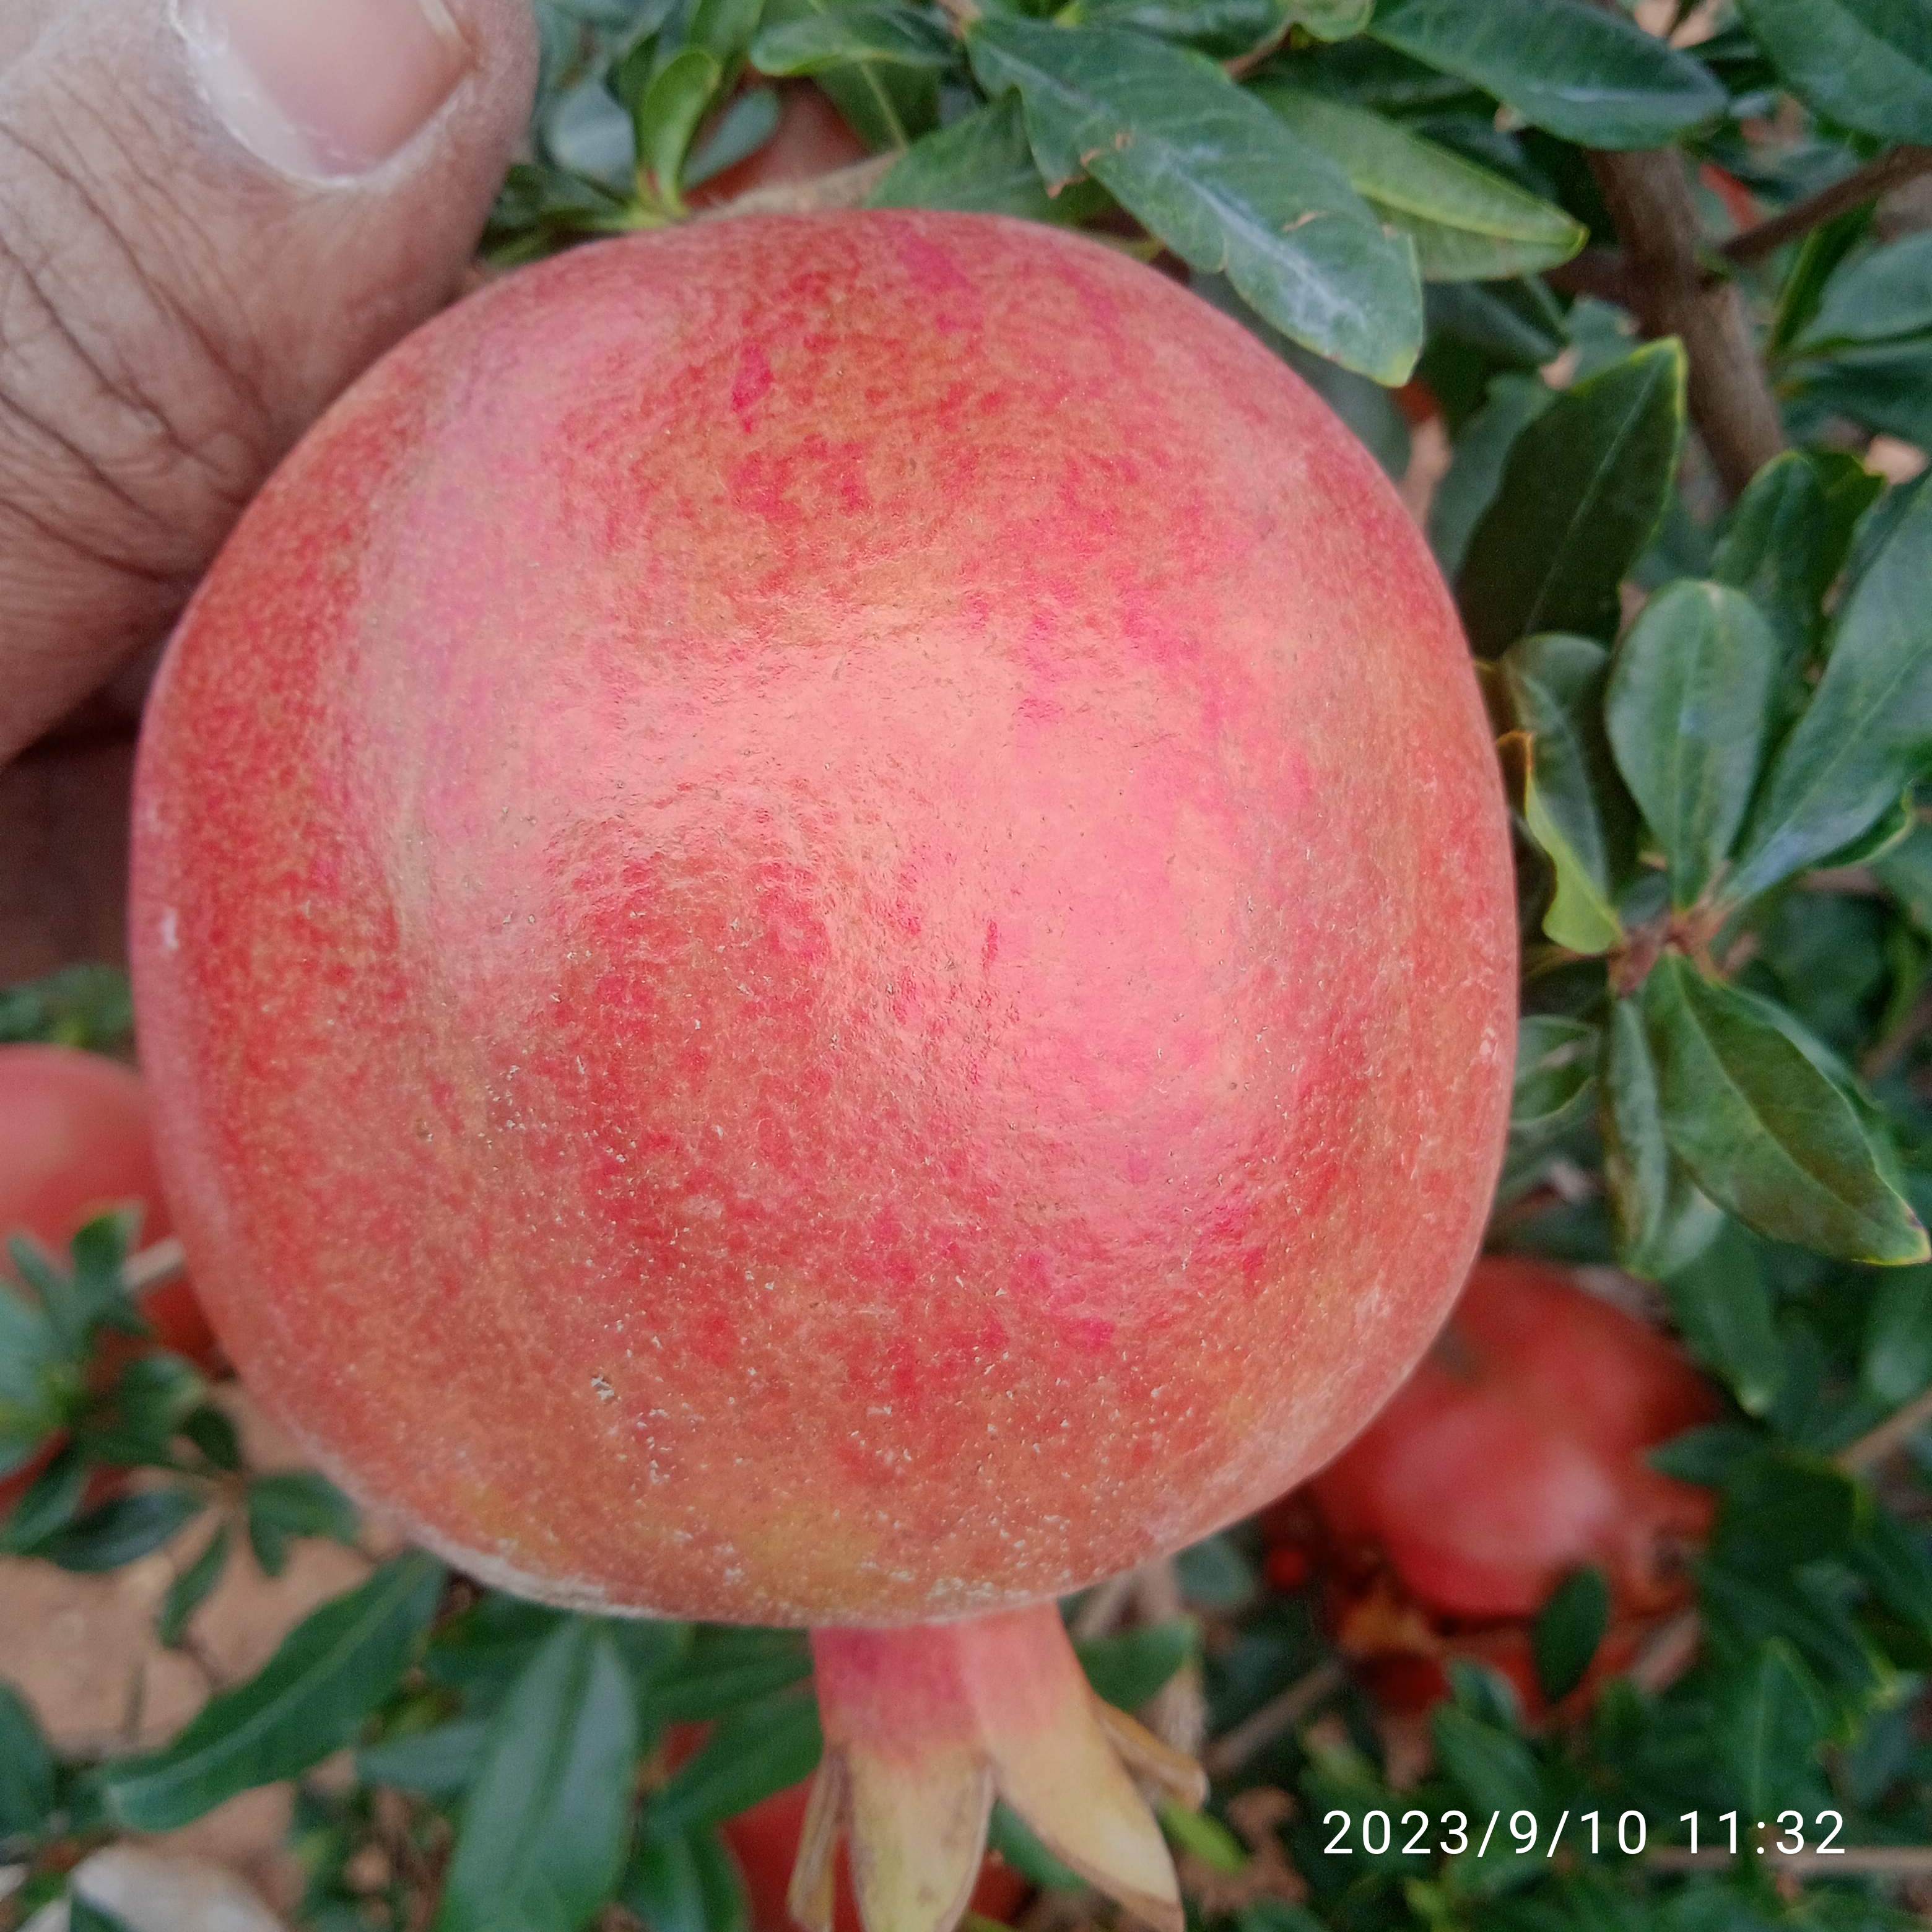
Label: Healthy